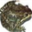
Label: frog